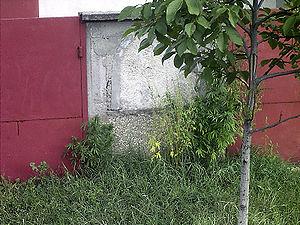
Le Chanvre sauvage est une plante du genre botanique Cannabis, famille des Cannabaceae. Sa classification est encore discutée. Selon les auteurs, elle est considérée généralement comme une sous-espèce ou une simple variété du Chanvre cultivé, mais certains auteurs en font une espèce à part entière : Cannabis ruderalis. Cette plante annuelle spontanée à l'est de l'Eurasie donne de très faibles effets psychotropes. Elle est récoltée principalement pour ses fibres.